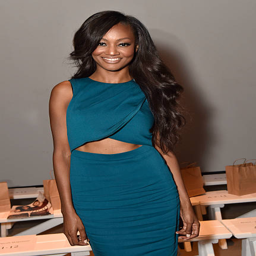
film actor attends the fashion week